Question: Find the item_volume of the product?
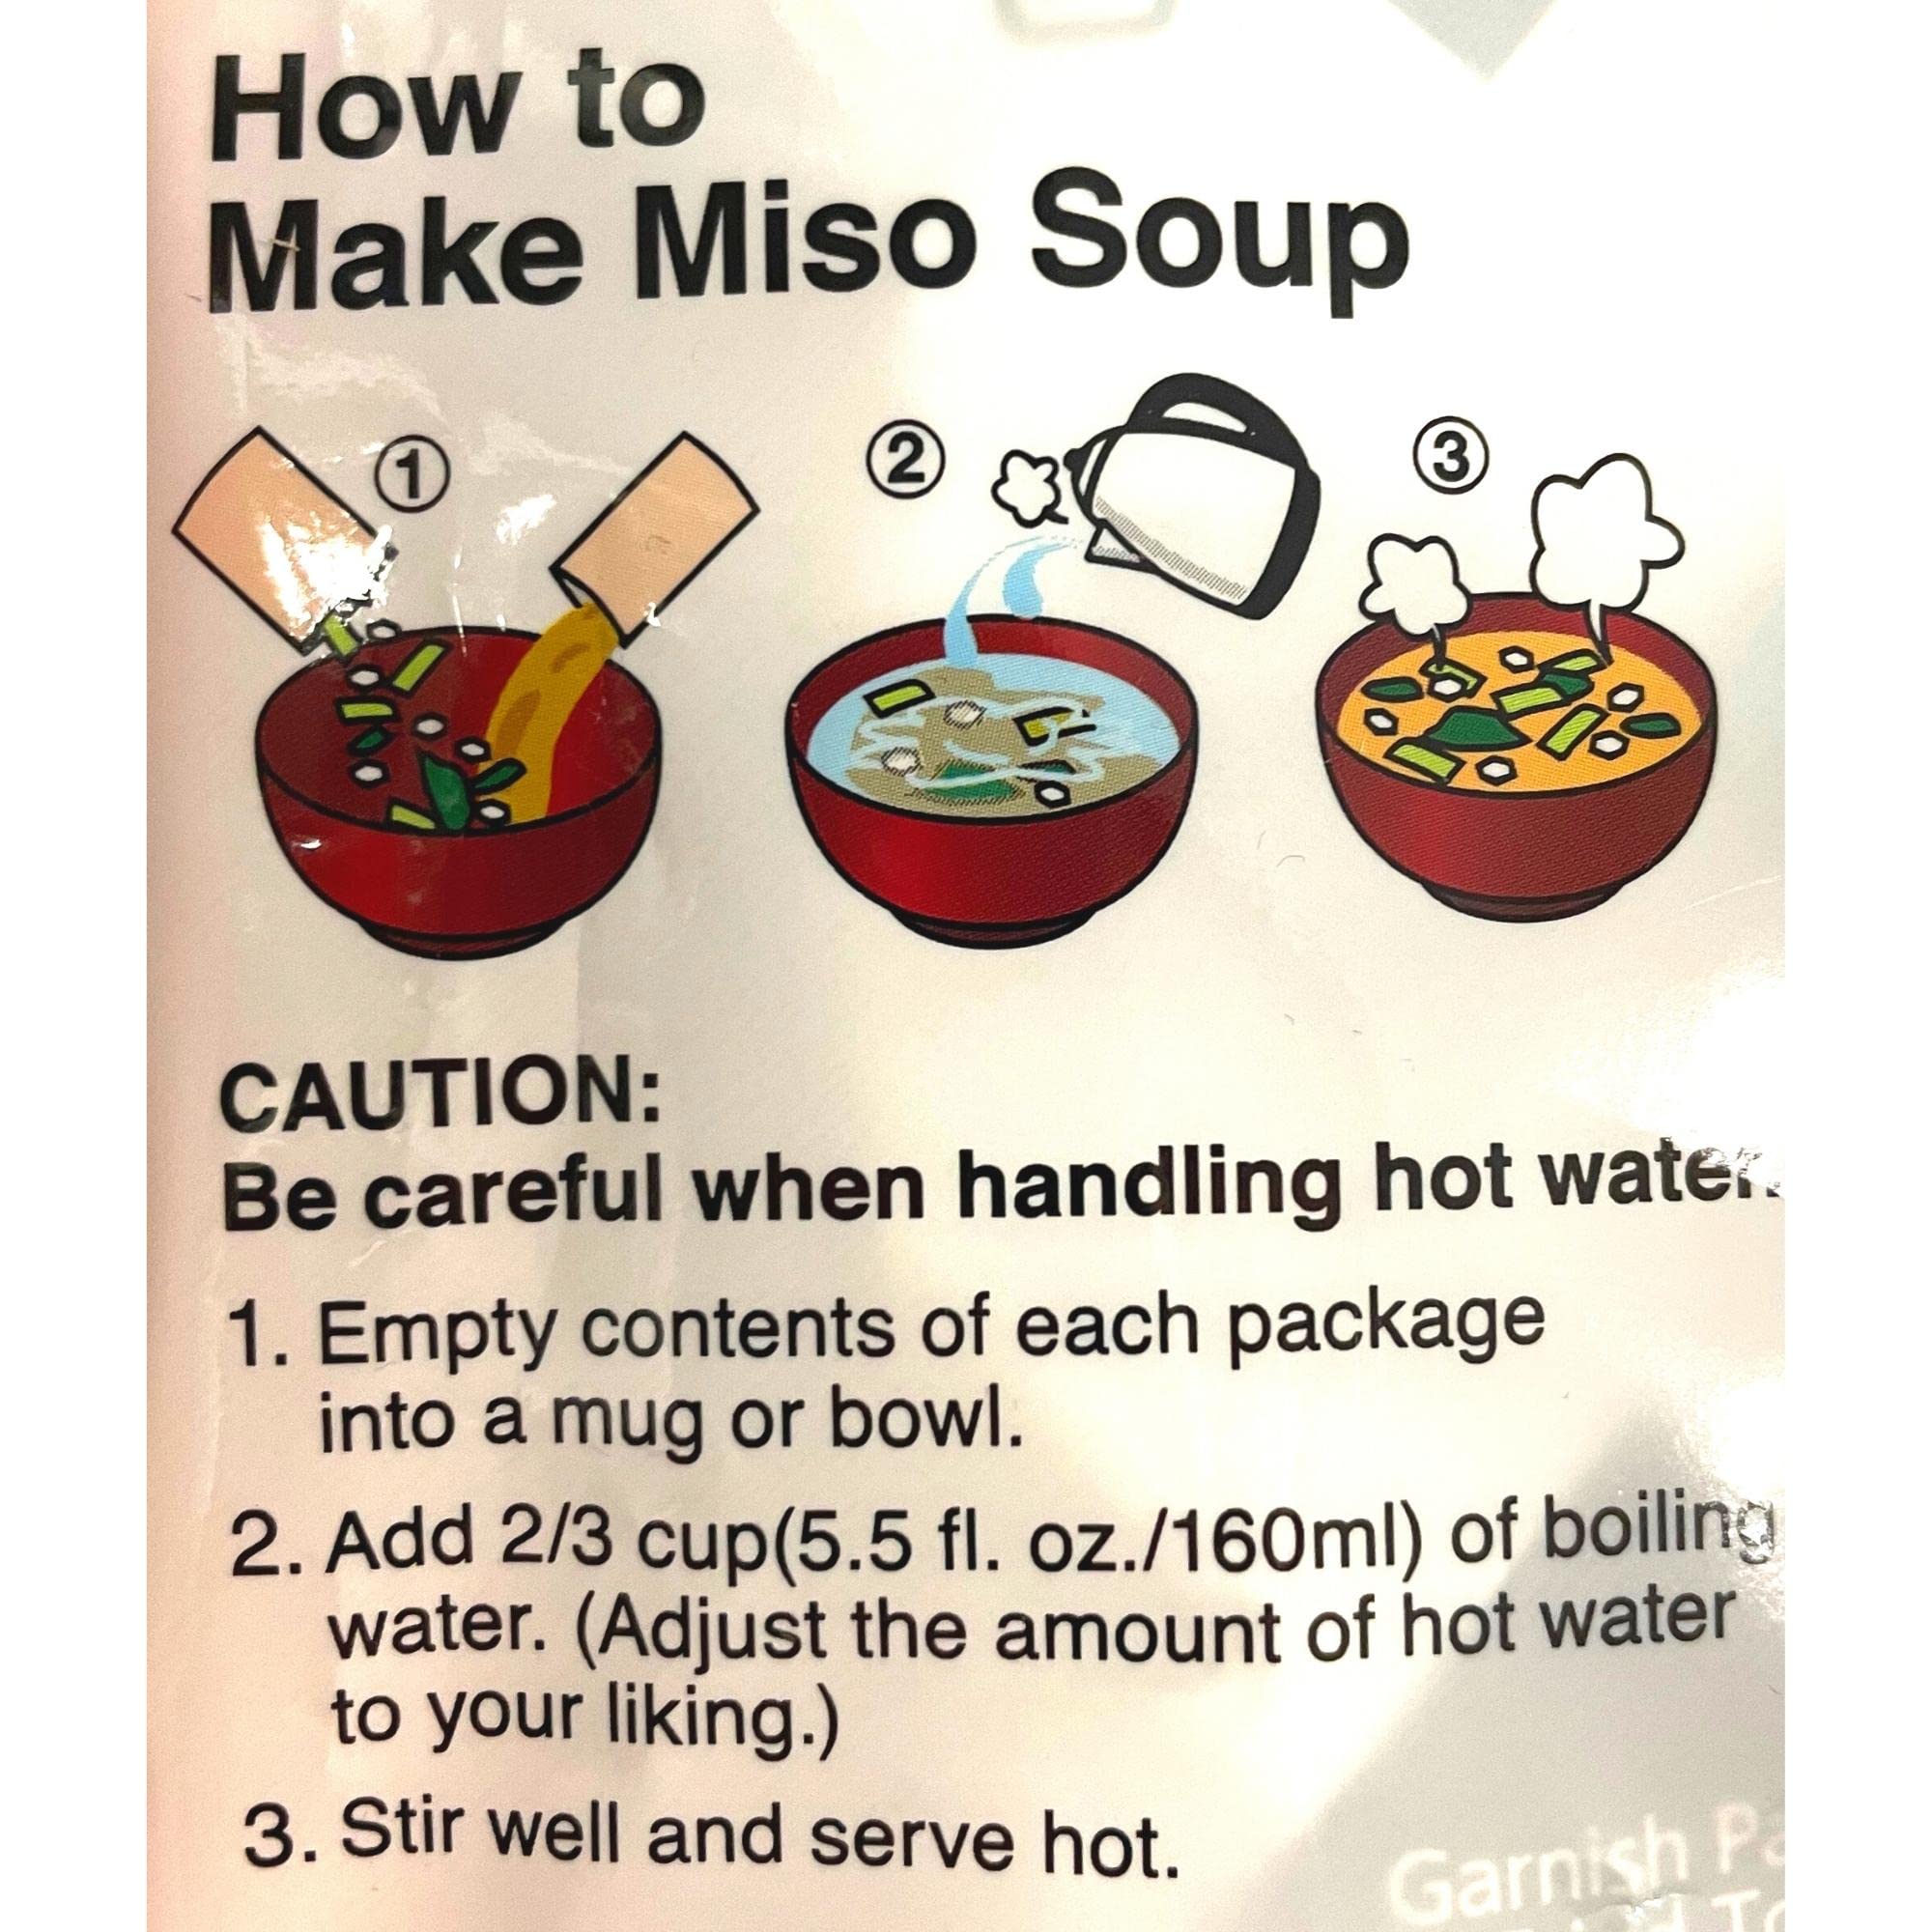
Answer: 5.5 fluid ounce